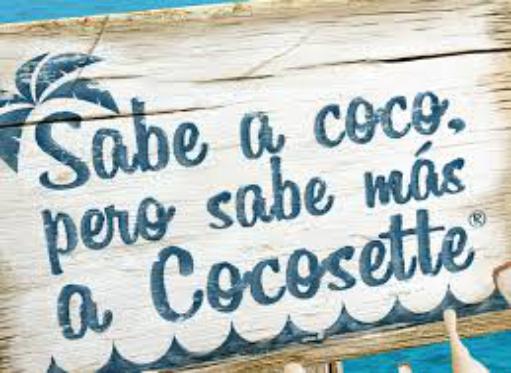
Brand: Cocosette
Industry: Food